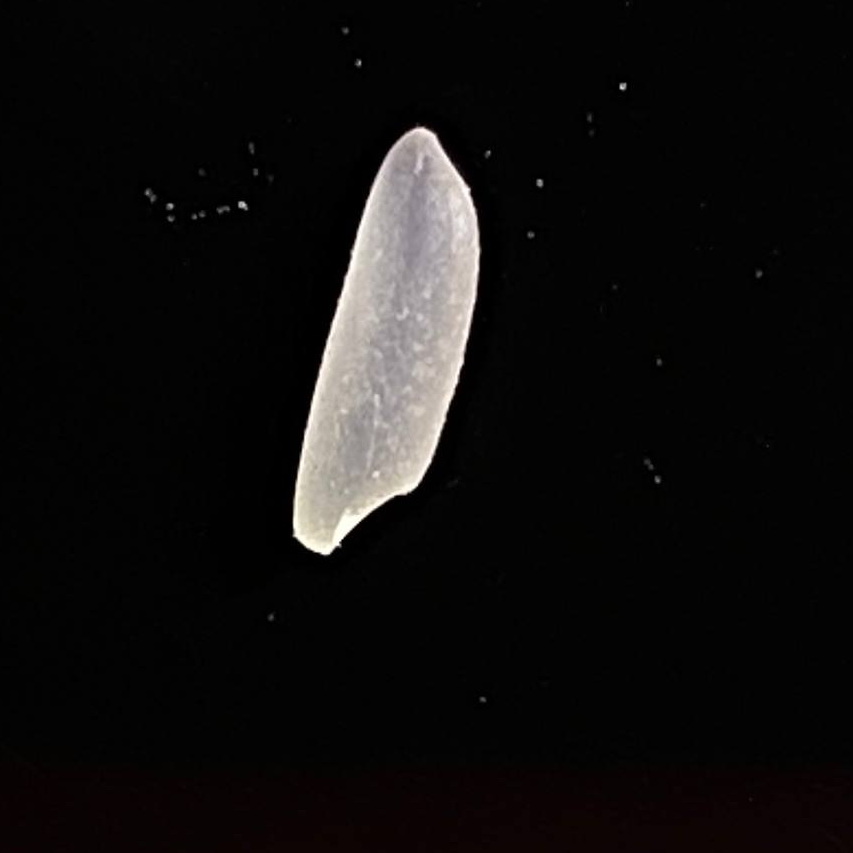
Rice variety: Katarivog